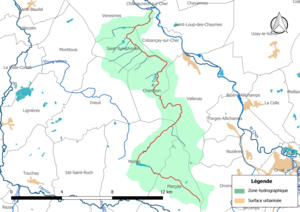
Carte du cours d'eau «
Le Trian est un cours d'eau français qui coule dans le département du Cher. C'est un affluent de le Cher en rive droite et donc un sous-affluent de la Loire.